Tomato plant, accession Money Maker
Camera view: horizontal (90 deg, fisheye); turntable rotation: 180 degrees
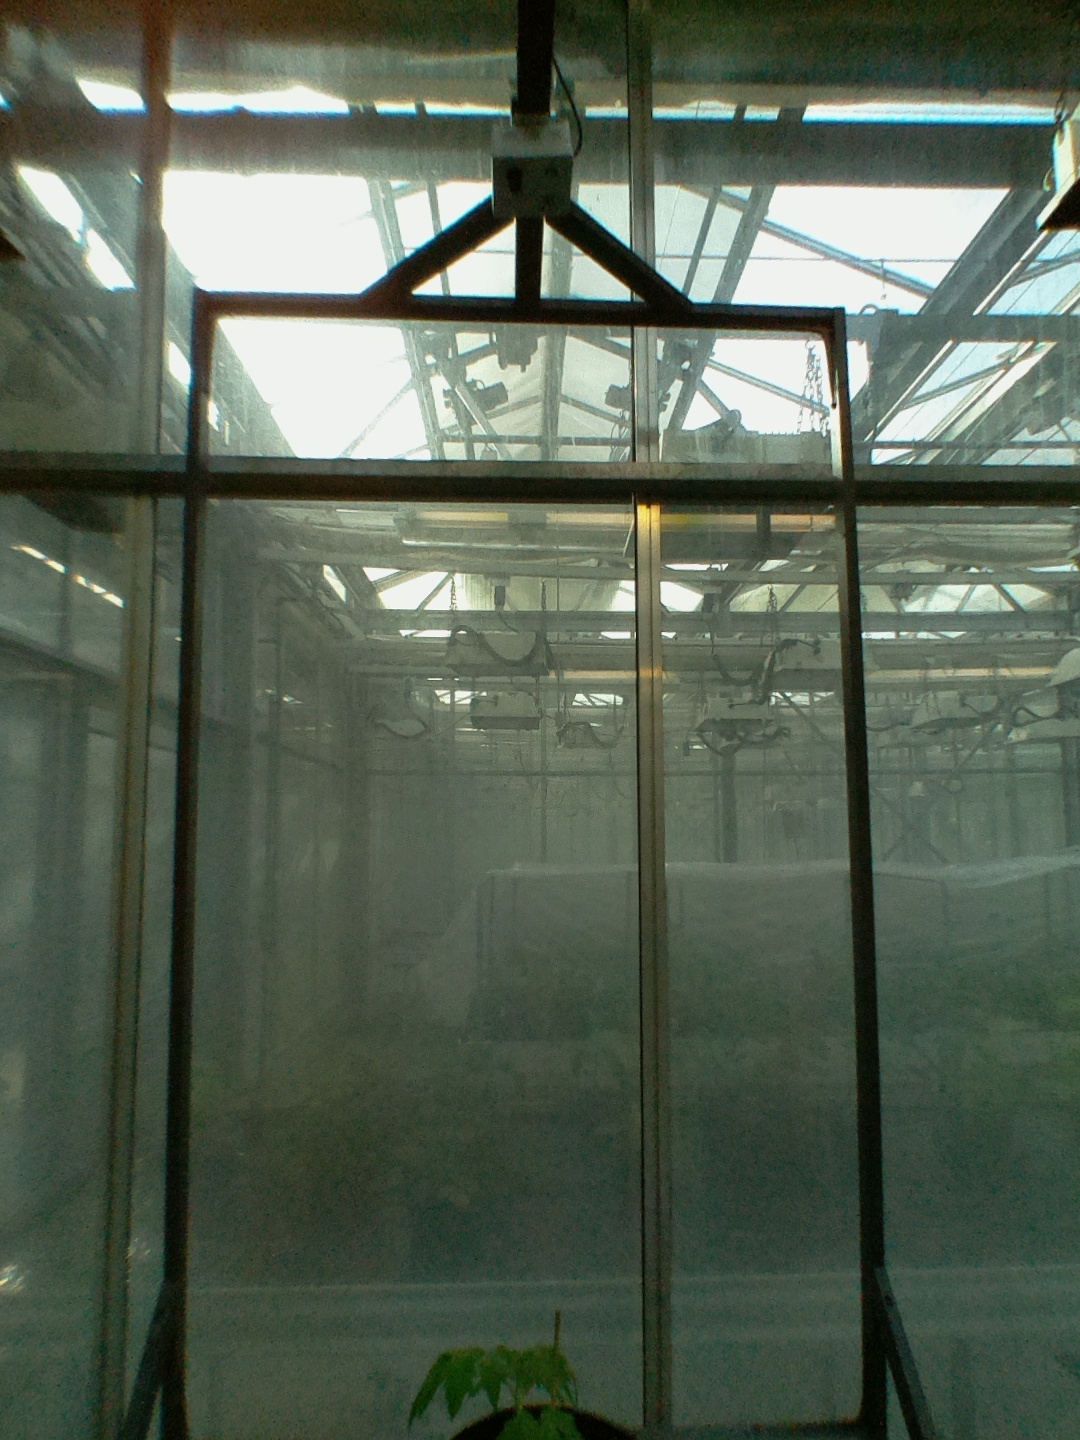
BBCH growth stage 13: 6 of true leaves visible